Francisco de Paula Rodrigues Alves

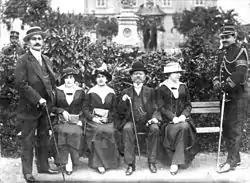
Rodrigues Alves and his children, 1913.

He assumed his second mandate as state president in São Paulo from 1 May 1900 to 13 February 1902. On February 13 he resigned to run for Brazil's presidency as the previous president, Campos Sales' appointed successor, and won with 91% of the vote.